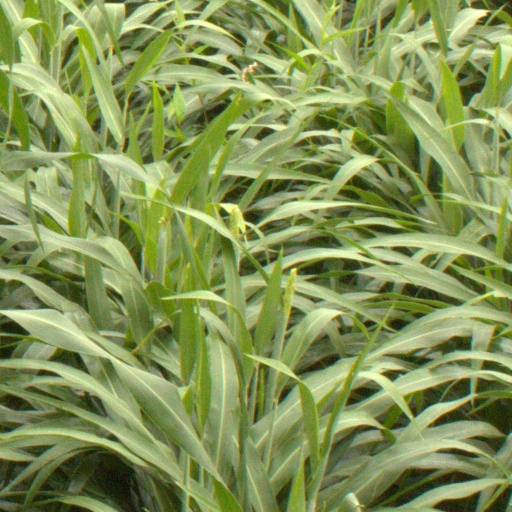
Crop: sorghum